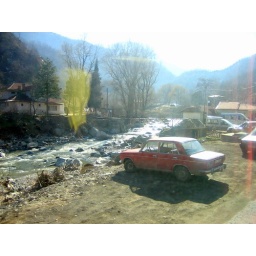
This car is very representative of the types of cars most people in this part of Bulgaria seem to drive